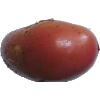
Label: Potato Red Washed 1